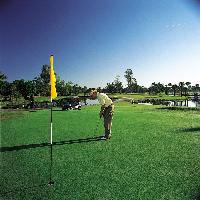
Weather: sun or clear